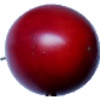
Label: Tamarillo 1